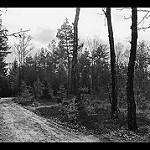
Label: B & W